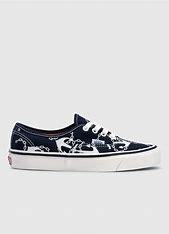
Brand: Vans
Model: Authentic 44 DX